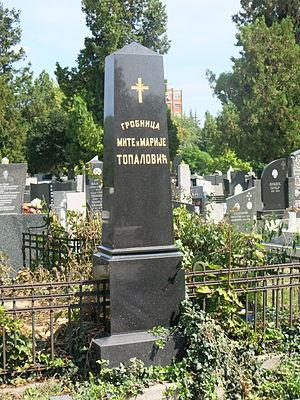
Cet article recense les monuments culturels du district du Banat méridional en Serbie.